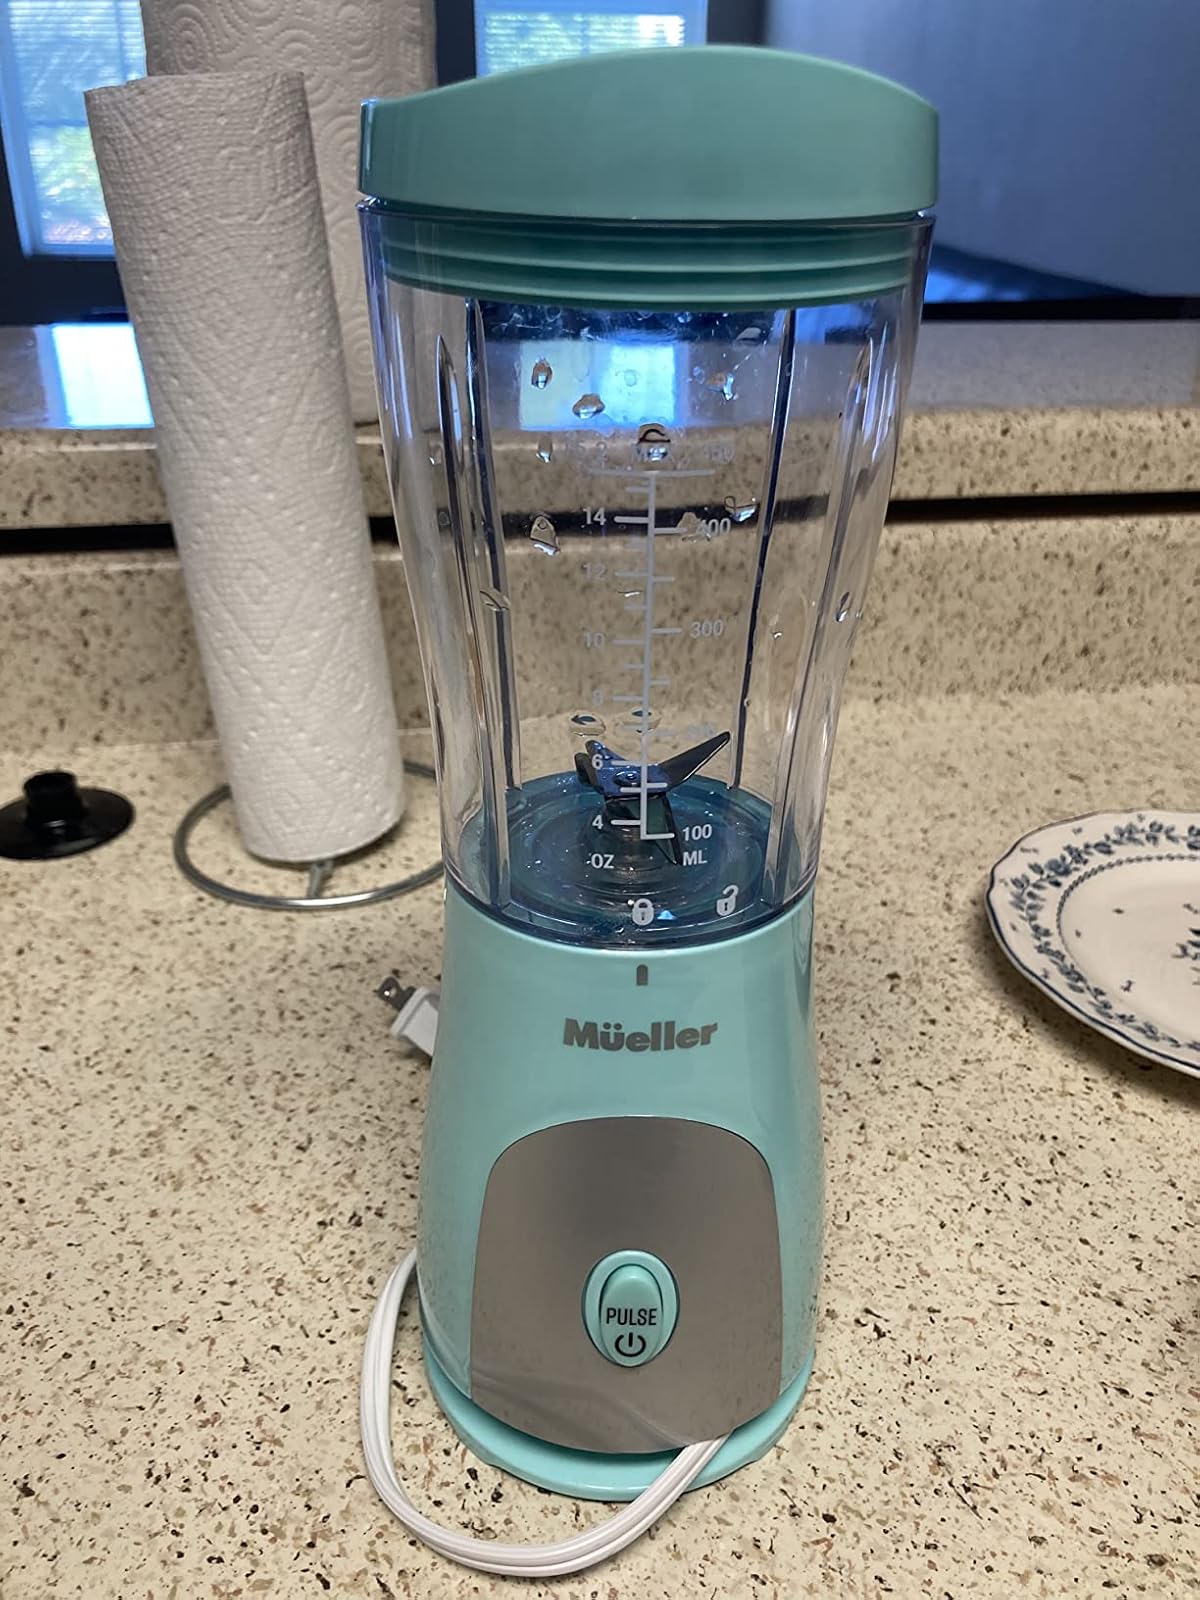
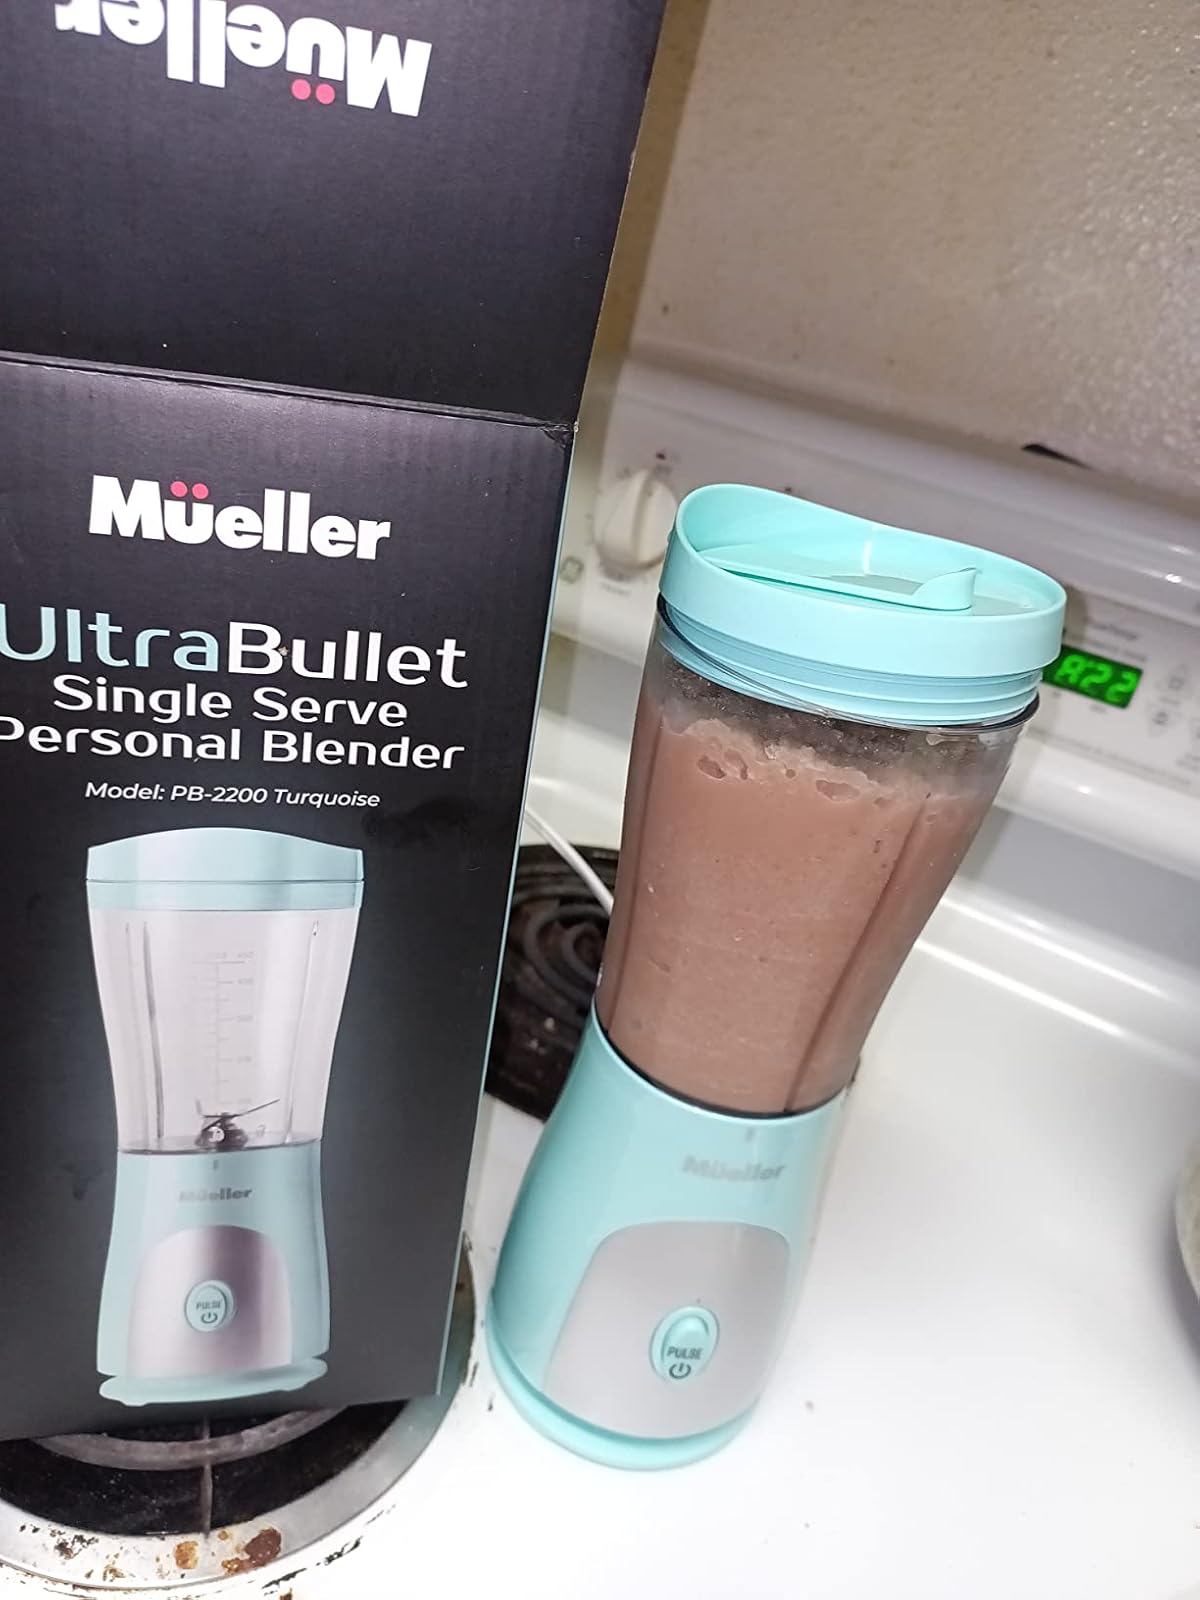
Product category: items_blender
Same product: yes